TVR M series

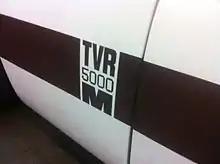
Portion of the side stripe painted by the TVR factory on one of the M-series TVRs shipped to TVR North America Canada.

To further increase the performance of the 3000M, TVR contracted Ralph Broad's engine tuning company, Broadspeed, to develop a turbocharging system for the Essex engine. The resultant 3000M Turbo prototype was unveiled at the 1975 British International Motor Show at the Earls Court Exhibition Centre, and subsequently went into production. In lieu of fuel injection, a carburettor was run inside a pressurized box atop the engine, and the turbocharger itself was mounted low and forward in the engine compartment, requiring the exhaust manifolds to exit forward. The compression ratio was lowered to reduce the engine's internal stresses. The turbocharged cars were fitted with Koni dampers and wider tyres than on the naturally aspirated model. Ultimately, TVR also produced small numbers of the Taimar Turbo and 3000S Turbo.